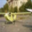
Label: airplane